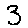
Label: 3